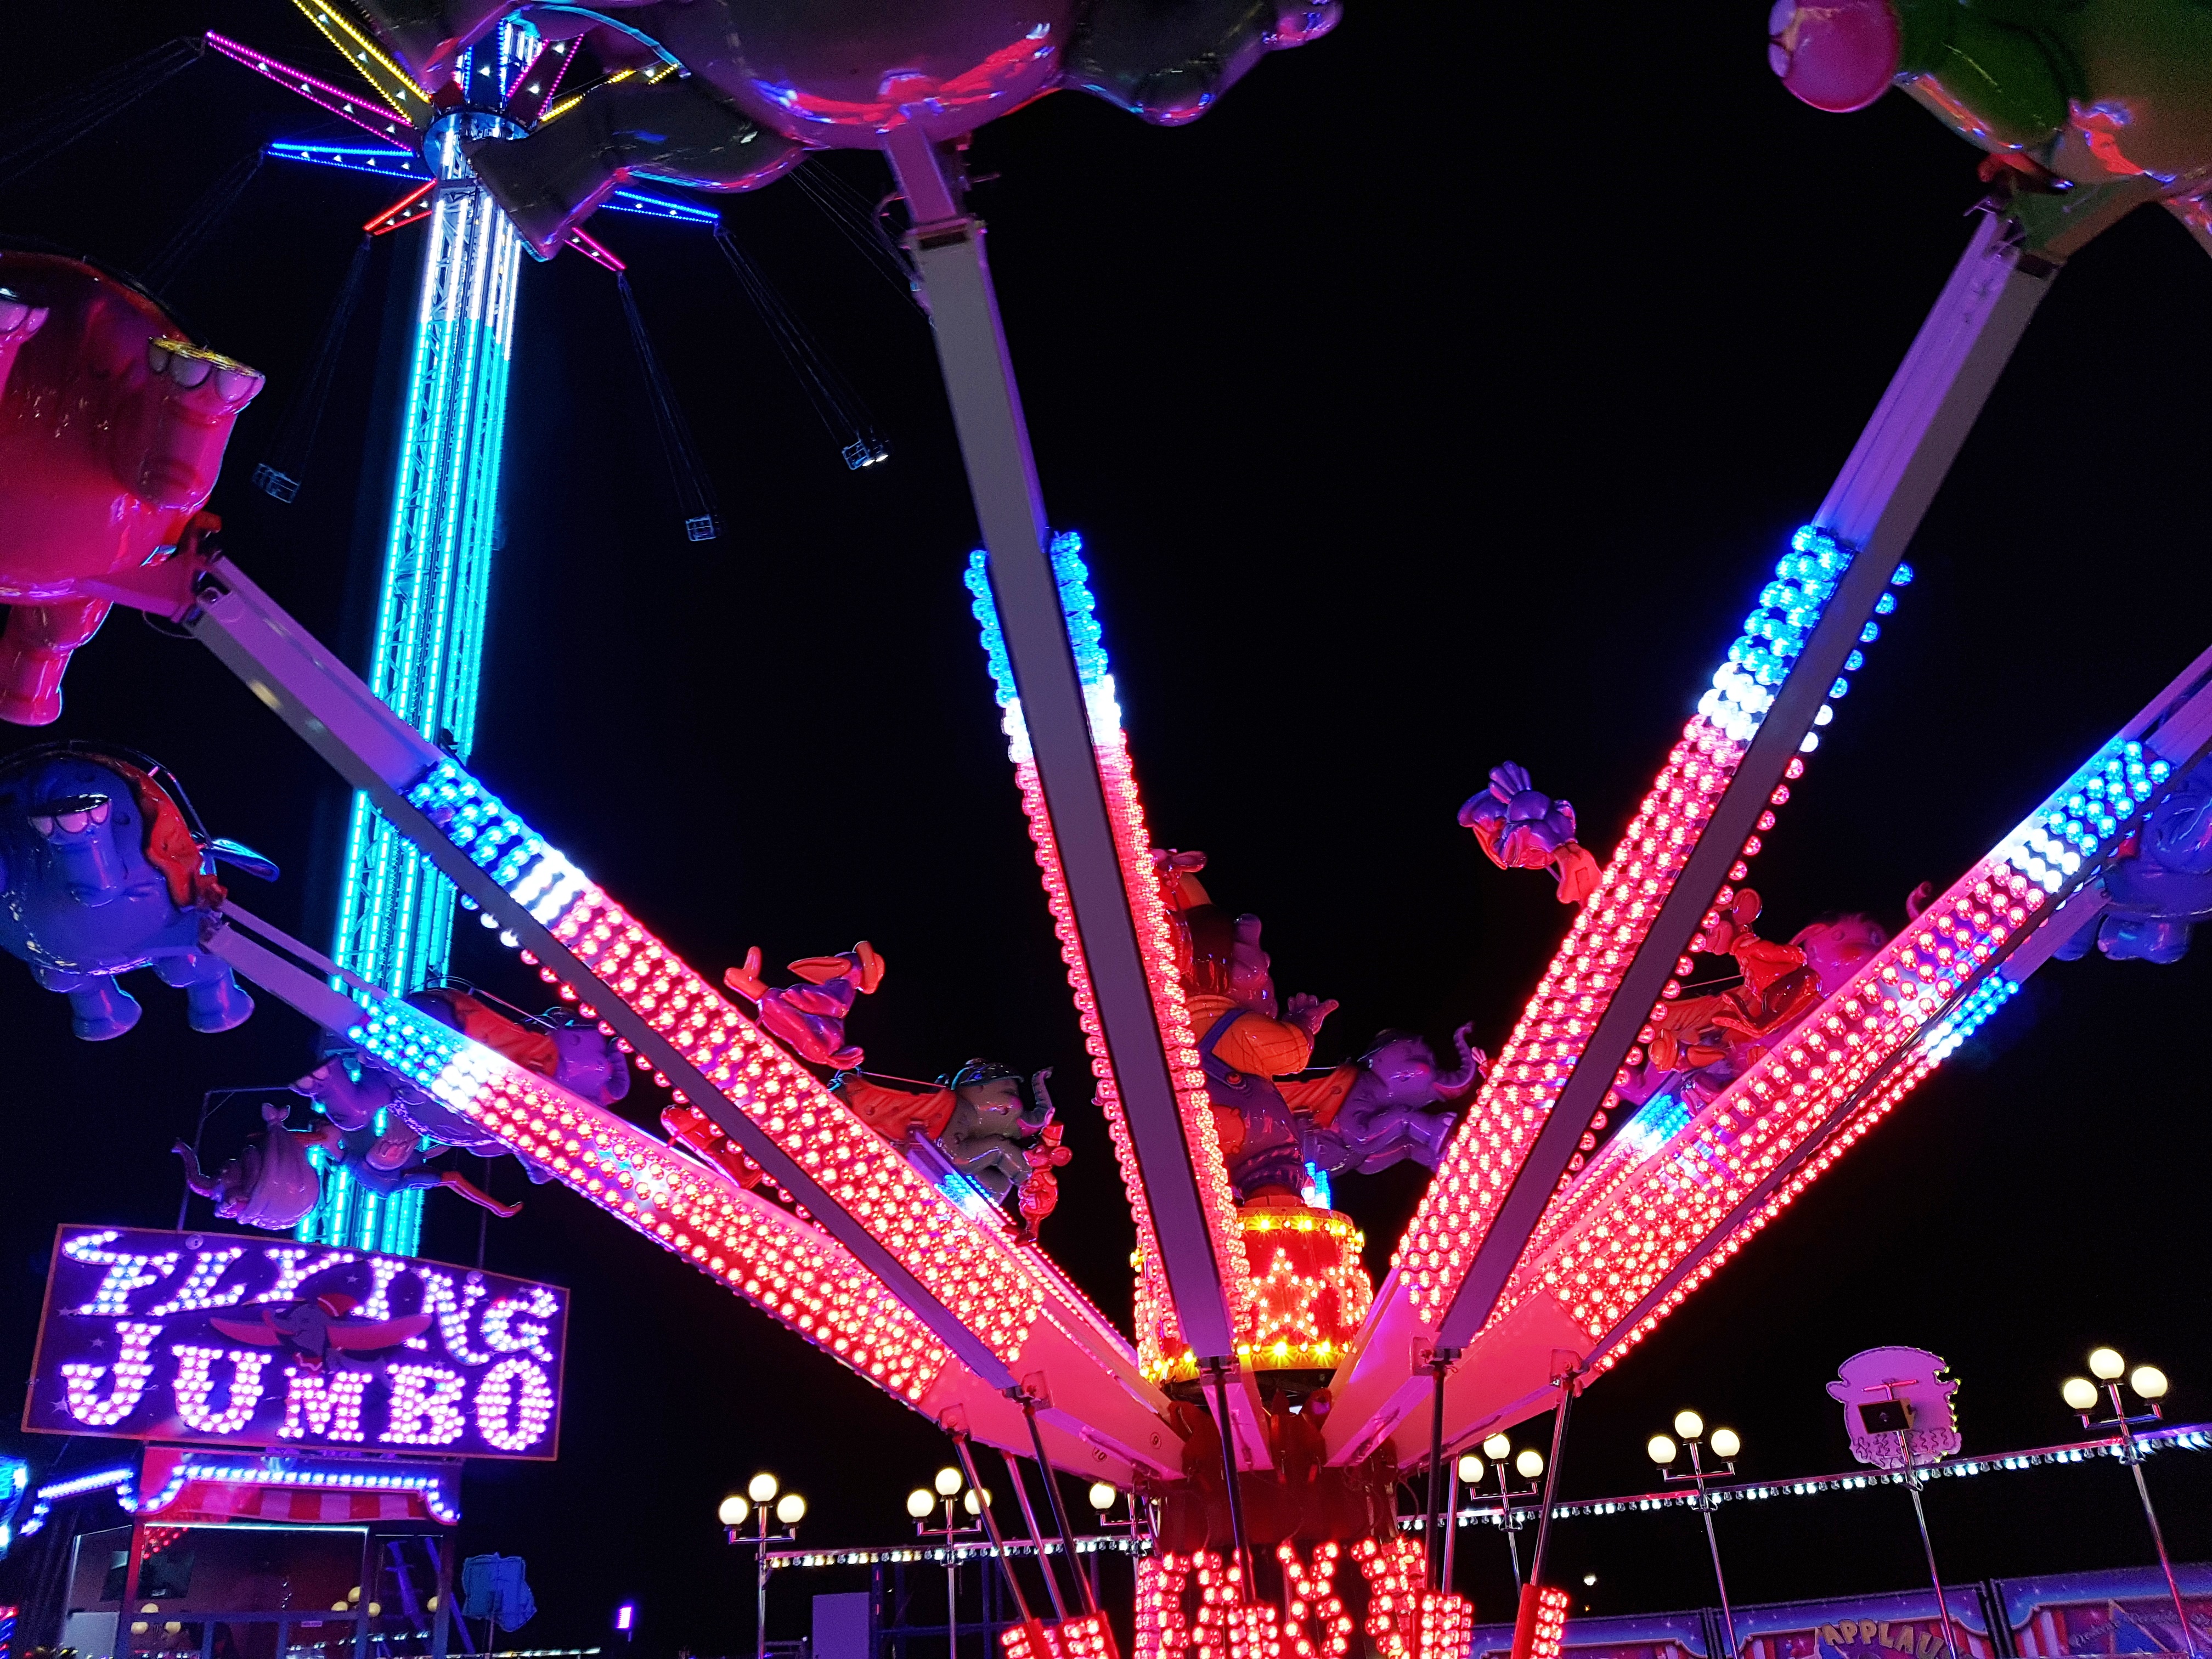
fun, netherlands, amusement ride, amusement park, pink, fair, purple, tourist attraction, light, entertainment, lighting, night, festival, neon, recreation, fete, magenta